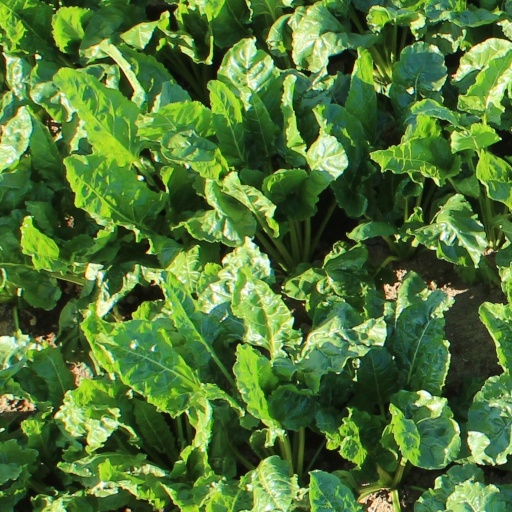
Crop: sugar beet